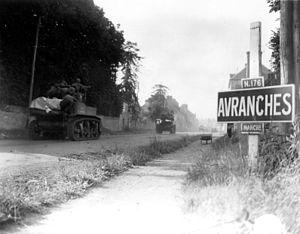
La route nationale 176, ou RN 176, est une route nationale française reliant Pré-en-Pail à la RN 12. Elle est une alternative à la RN 12 en passant par Dinan au lieu de Rennes pour aller vers Brest.